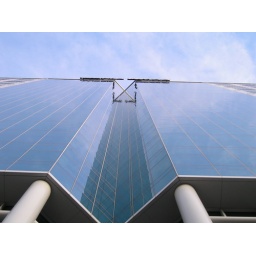
The Wells Fargo building in Salt Lake City, which houses the TV station KUTV2.